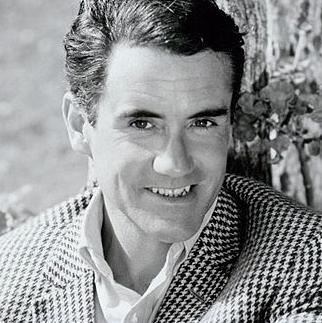
Age: 37